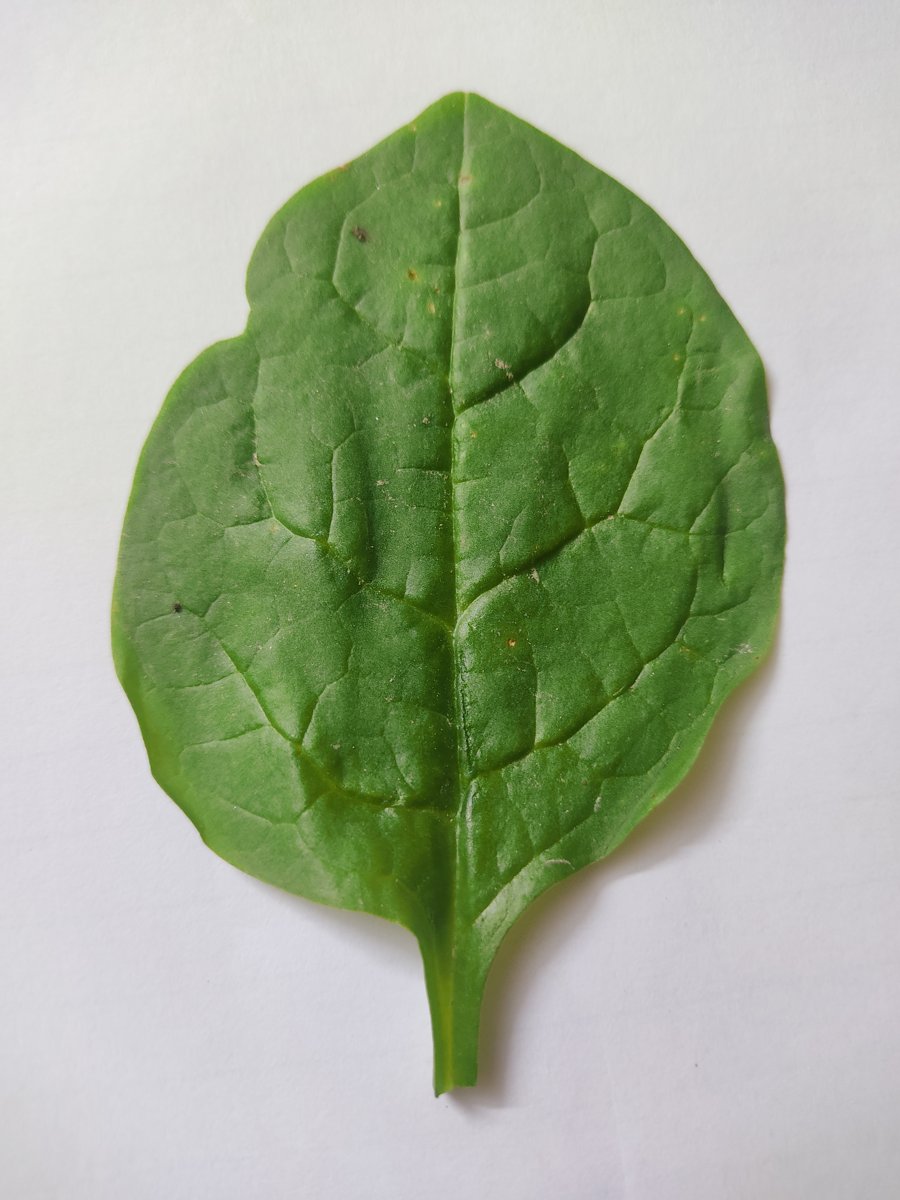
Label: Bacterial-Spot